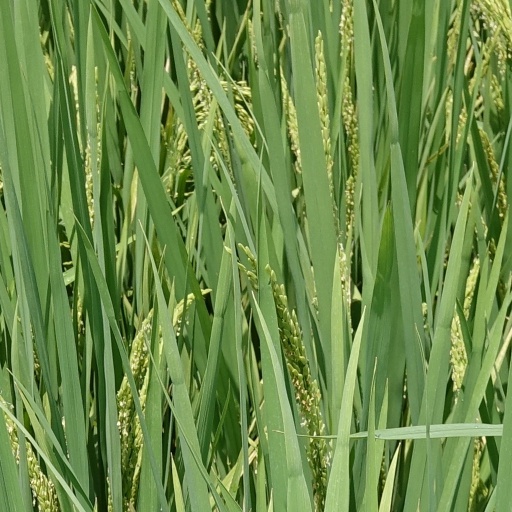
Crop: rice